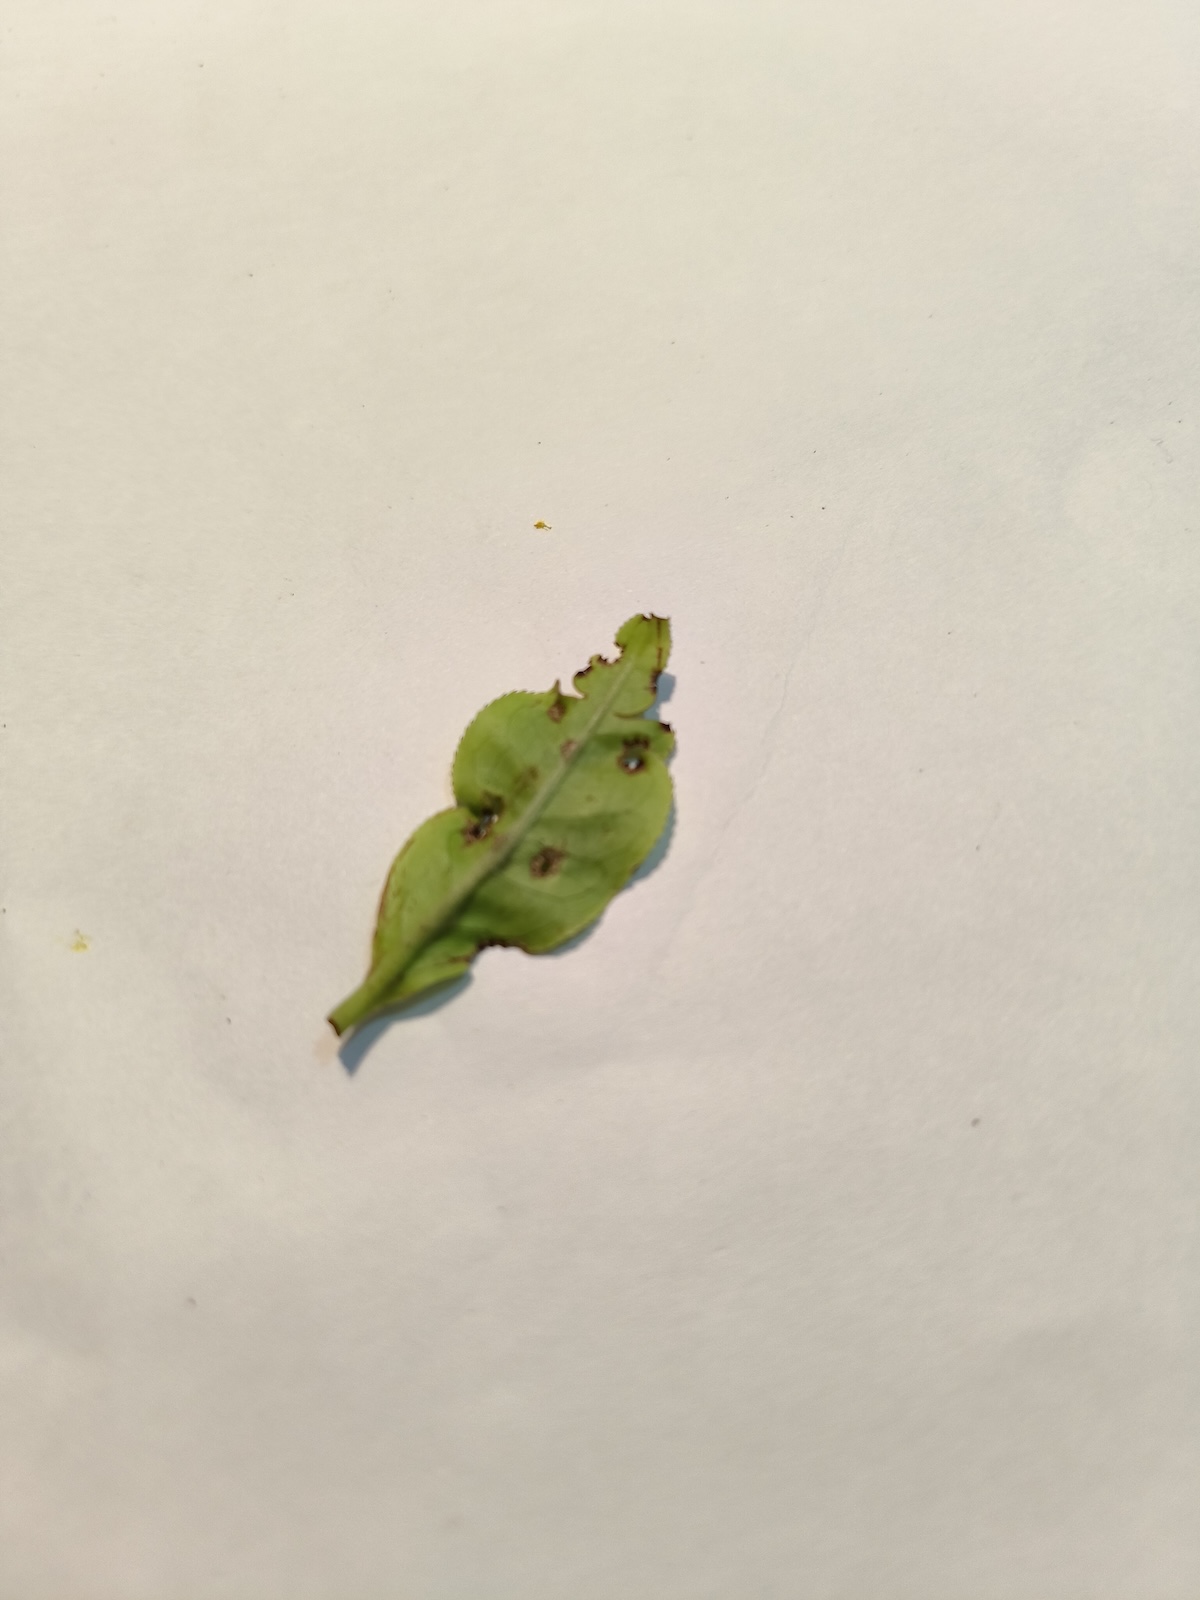
Label: Green mirid bug